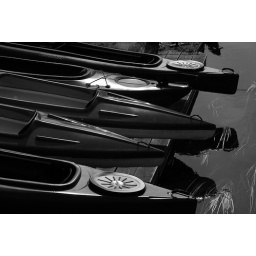
Bows in black and white